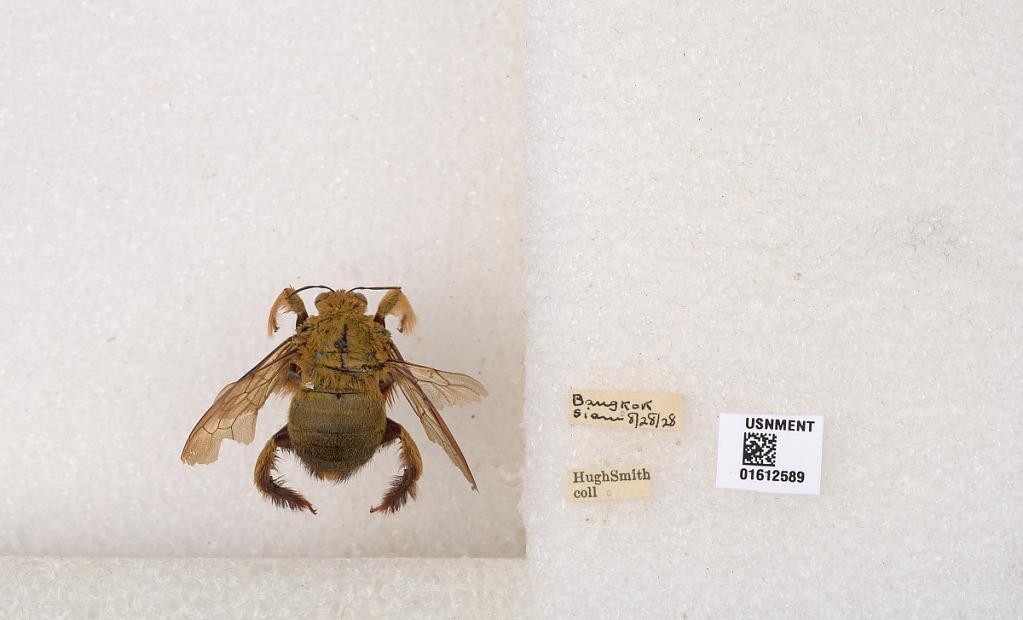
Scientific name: Xylocopa (Koptortosoma) sp.
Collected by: H. Smith
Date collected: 1928-8-28
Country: Thailand
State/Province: Bangkok
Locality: Bangkok